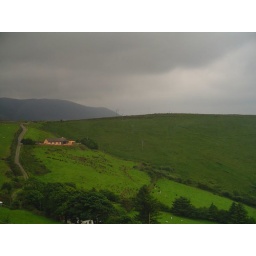
I liked this colorful house by the road to Dingle.